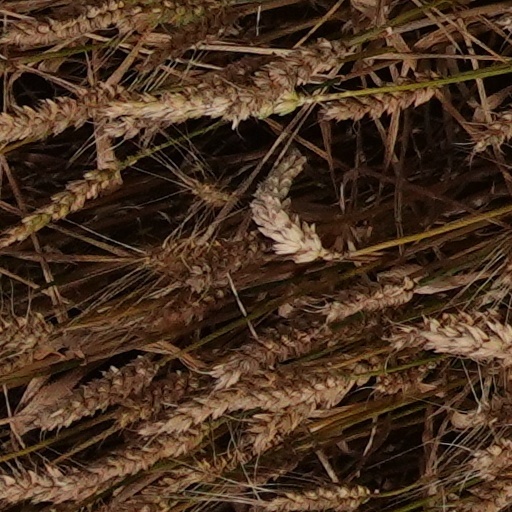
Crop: wheat